Dude food

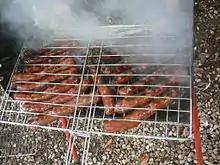
Barbecuing is sometimes seen as an activity through which men might "enhance their masculinity"

According to the feminist scholar Judith Butler, gender is "an identity tenuously constituted in time (…) instituted through a stylized repetition of acts". In fact, "performing food labor is intertwined with performing gender". In particular, several studies focus on how certain foods, drinks, or ways of eating and drinking are interpreted as "masculine"; a crucial example of this attributed masculinity to certain types of food is represented by dude food. Scholars have suggested that this masculinization of food practices might be the expression of masculine privilege, which "manifests around food and cooking in a myriad of ways".